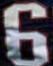
Number: 6